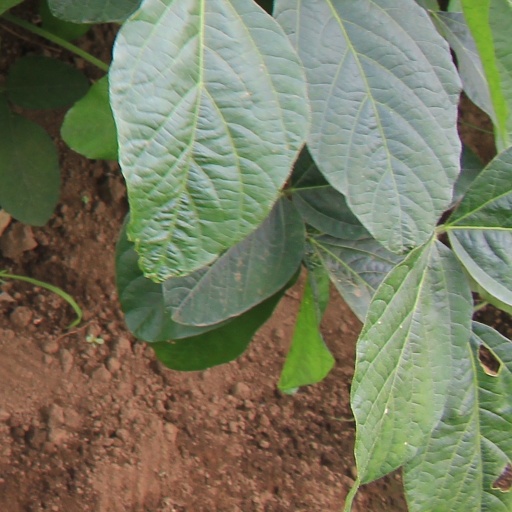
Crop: soybean